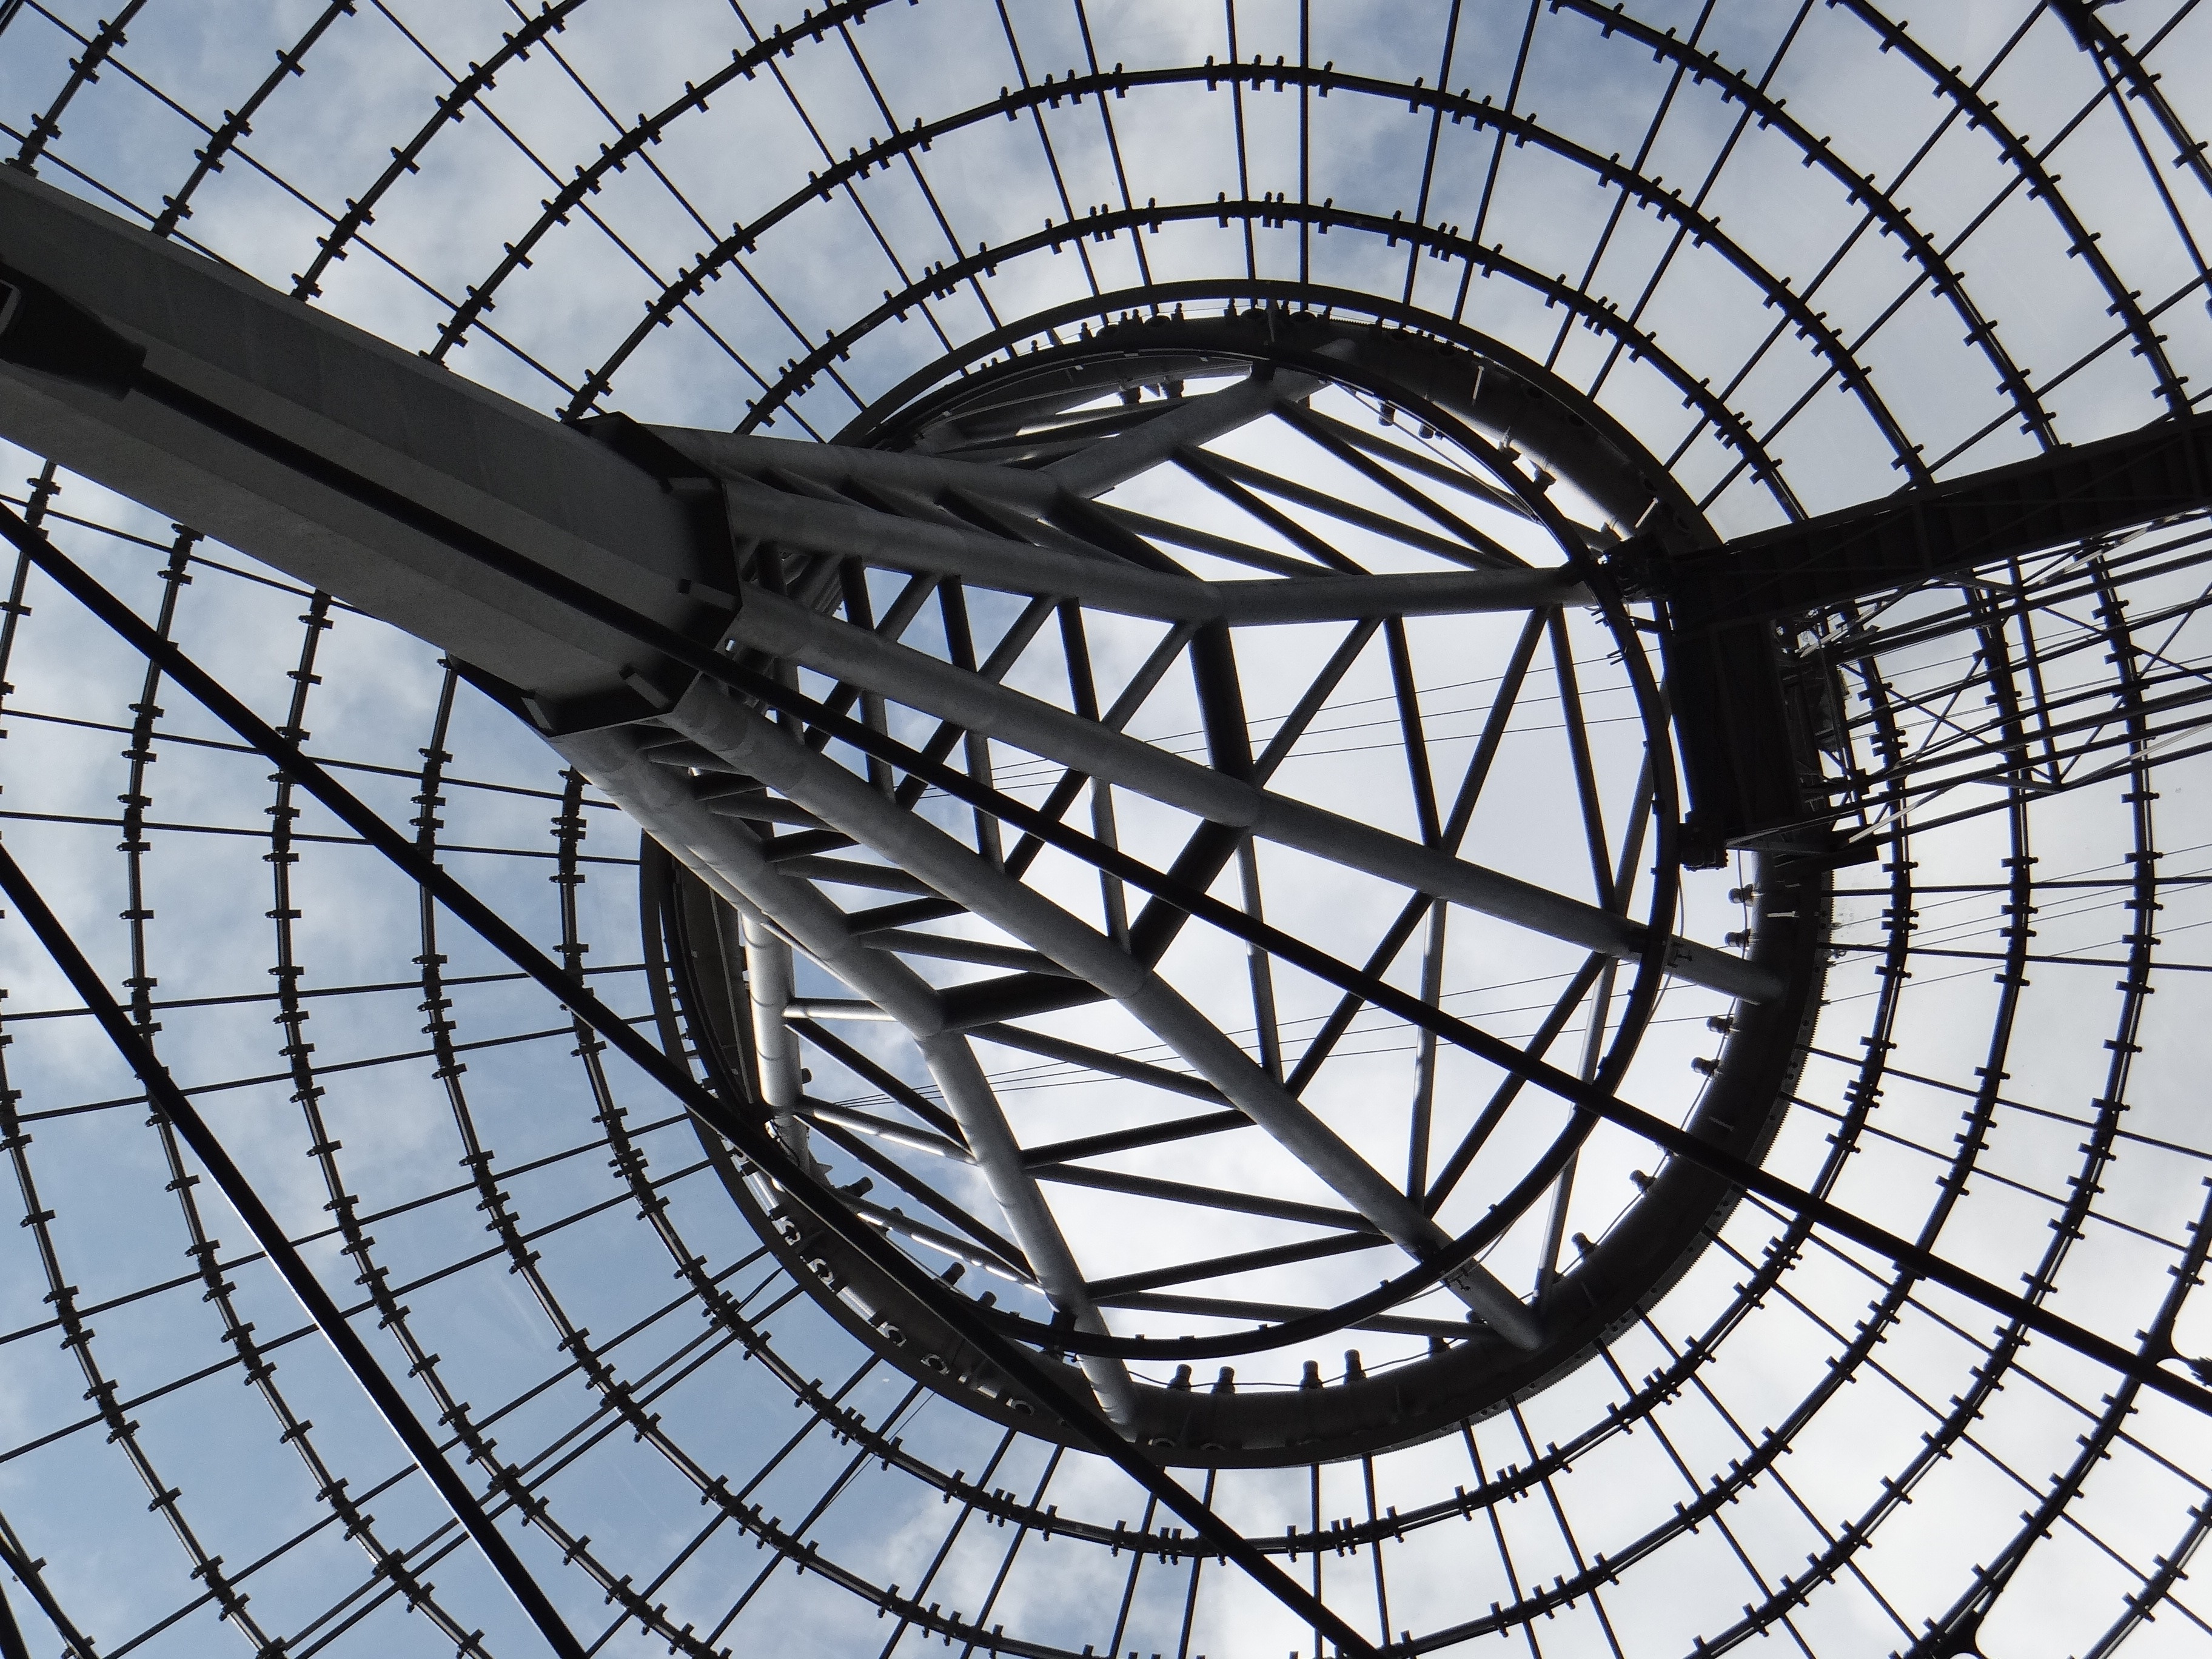
architecture, structure, sky, wheel, roof, building, city, steel, wire, daytime, pattern, line, spoke, landmark, courtyard, symmetry, berlin, angle, tourist attraction, daylighting, bicycle wheel, potsdam place